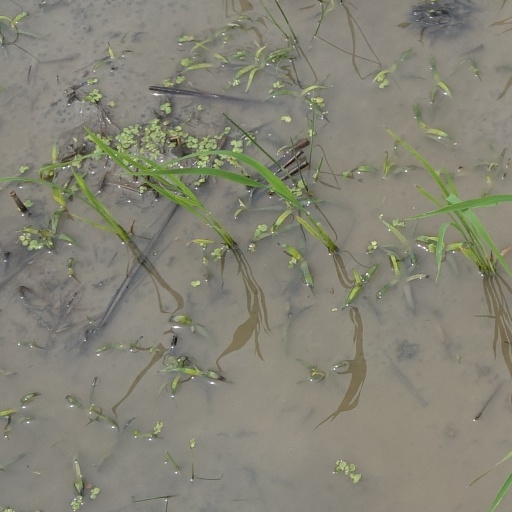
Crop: rice